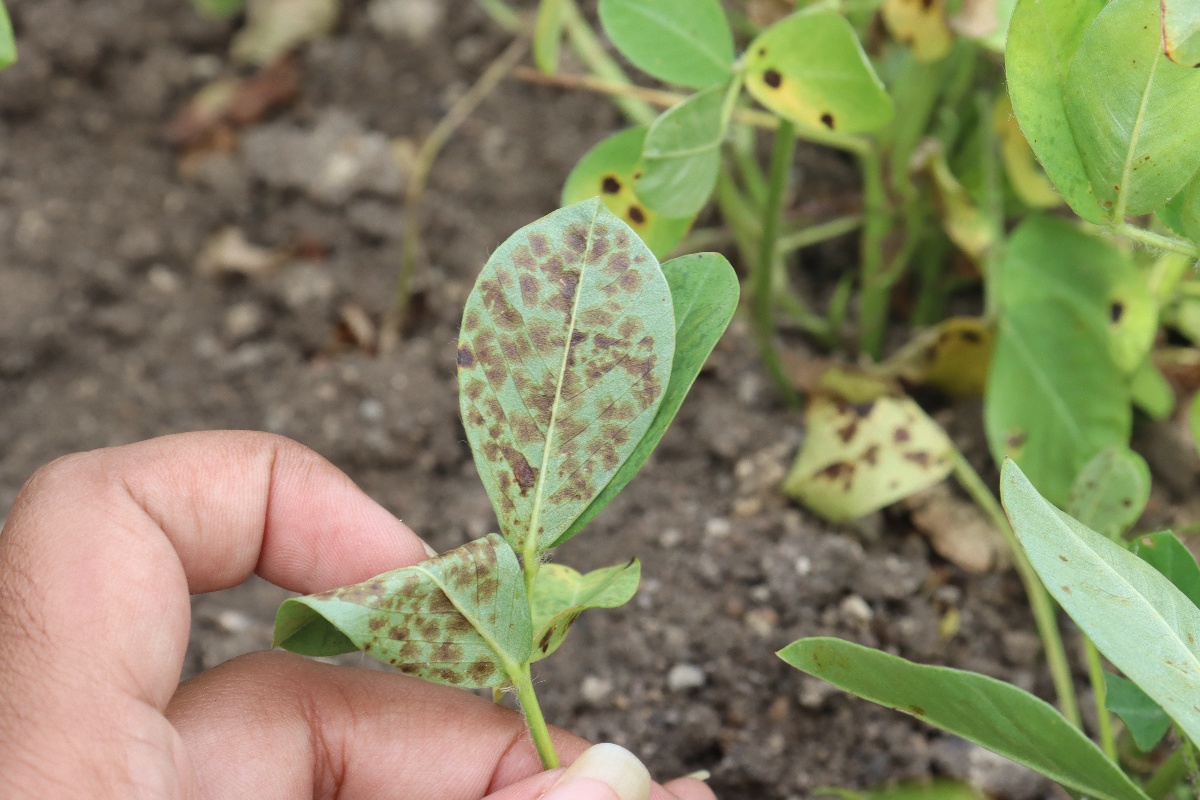
Label: rust